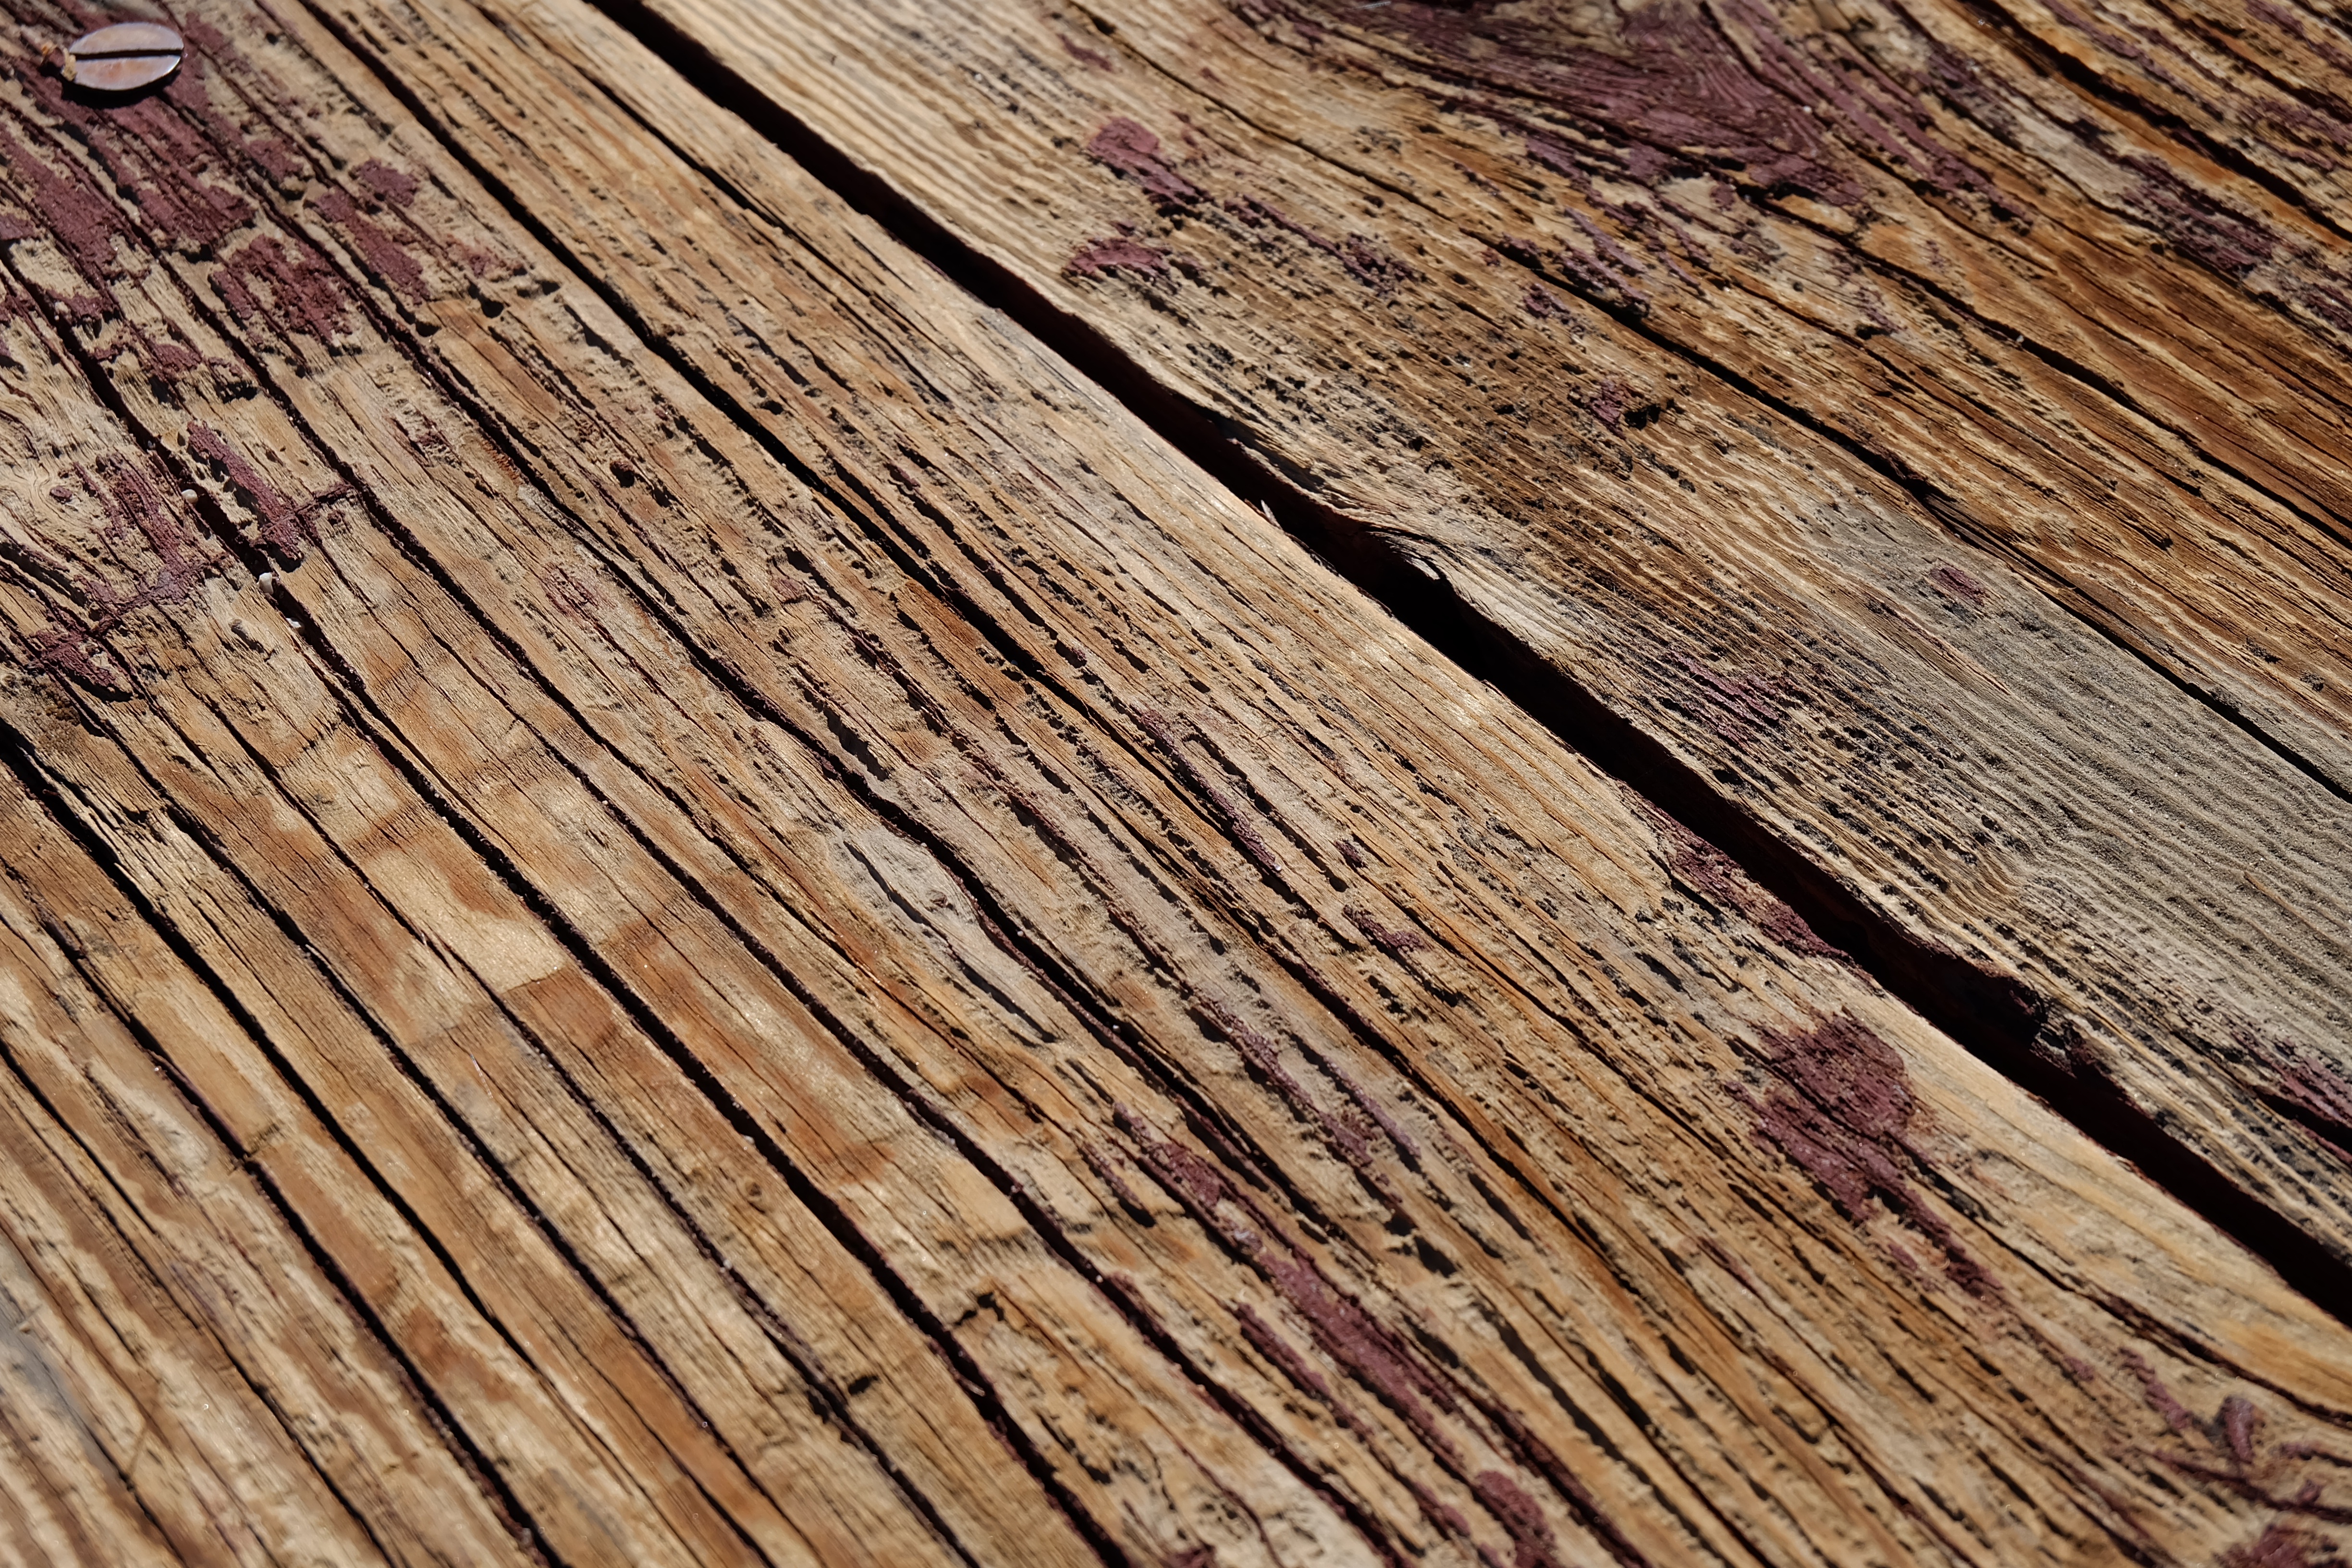
table, board, wood, vintage, texture, plank, floor, old, pattern, soil, lumber, material, surface, weathered, wood plank, hardwood, wooden, flooring, wood flooring, laminate flooring, wood stain